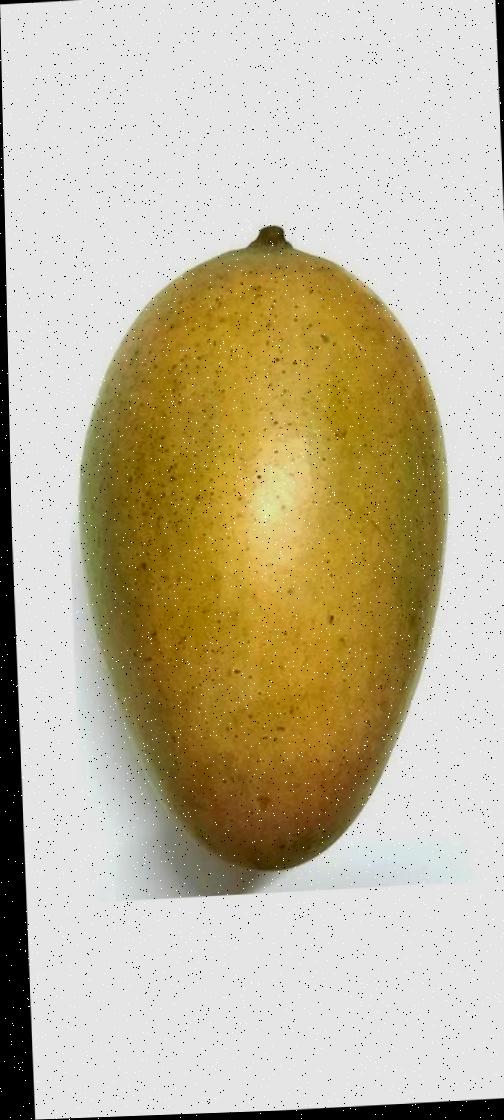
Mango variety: Shada